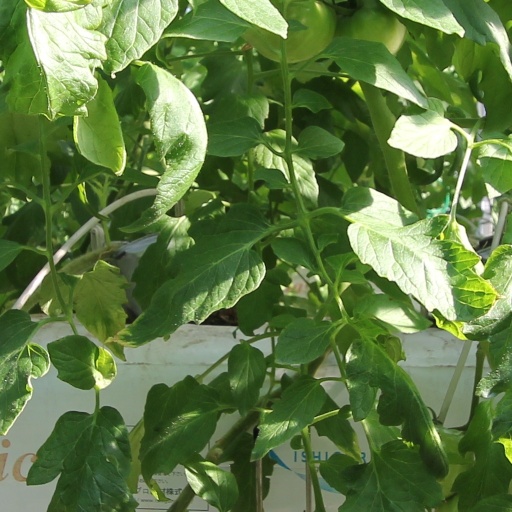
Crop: tomato